Space Shuttle

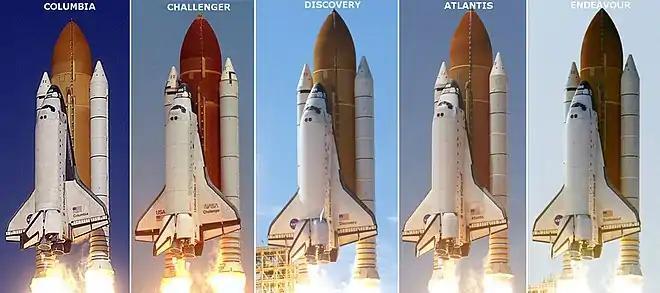
Shuttle launch profiles. From left: "Columbia", "Challenger", "Discovery", "Atlantis", and "Endeavour"

The orbiter had design elements and capabilities of both a rocket and an aircraft to allow it to launch vertically and then land as a glider. Its three-part fuselage provided support for the crew compartment, cargo bay, flight surfaces, and engines. The rear of the orbiter contained the Space Shuttle Main Engines (SSME), which provided thrust during launch, as well as the Orbital Maneuvering System (OMS), which allowed the orbiter to achieve, alter, and exit its orbit once in space. Its double-delta wings were long, and were swept 81° at the inner leading edge and 45° at the outer leading edge. Each wing had an inboard and outboard elevon to provide flight control during reentry, along with a flap located between the wings, below the engines to control pitch. The orbiter's vertical stabilizer was swept backwards at 45° and contained a rudder that could split to act as a speed brake. The vertical stabilizer also contained a two-part drag parachute system to slow the orbiter after landing. The orbiter used retractable landing gear with a nose landing gear and two main landing gear, each containing two tires. The main landing gear contained two brake assemblies each, and the nose landing gear contained an electro-hydraulic steering mechanism.